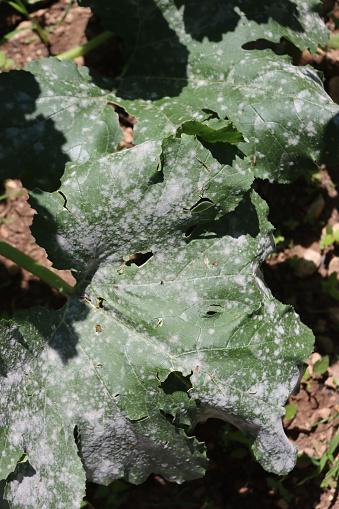
Plant: Zucchini
Disease: zucchini powdery mildew